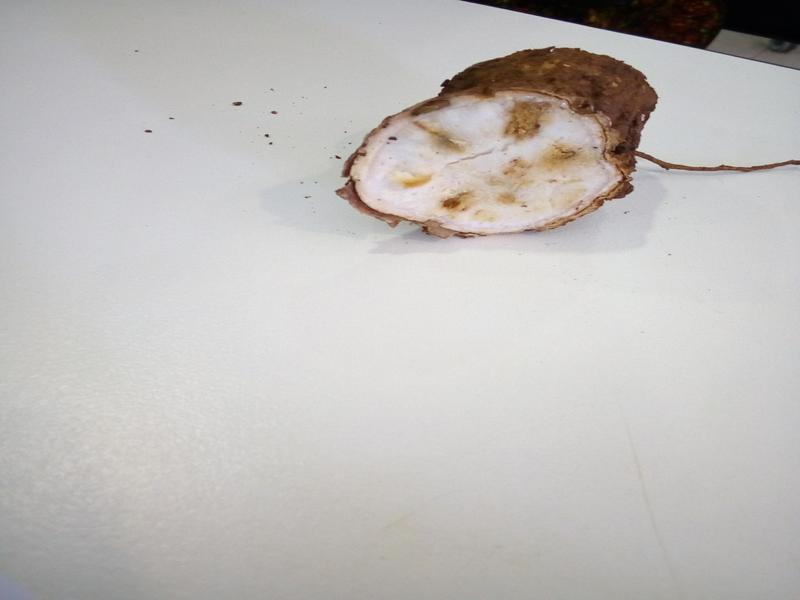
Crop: cassava
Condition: brown_streak_disease